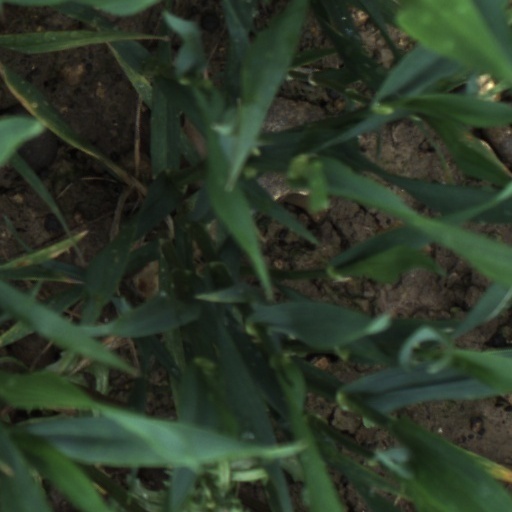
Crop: wheat